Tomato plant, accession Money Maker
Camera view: bottom (45 deg); turntable rotation: 240 degrees
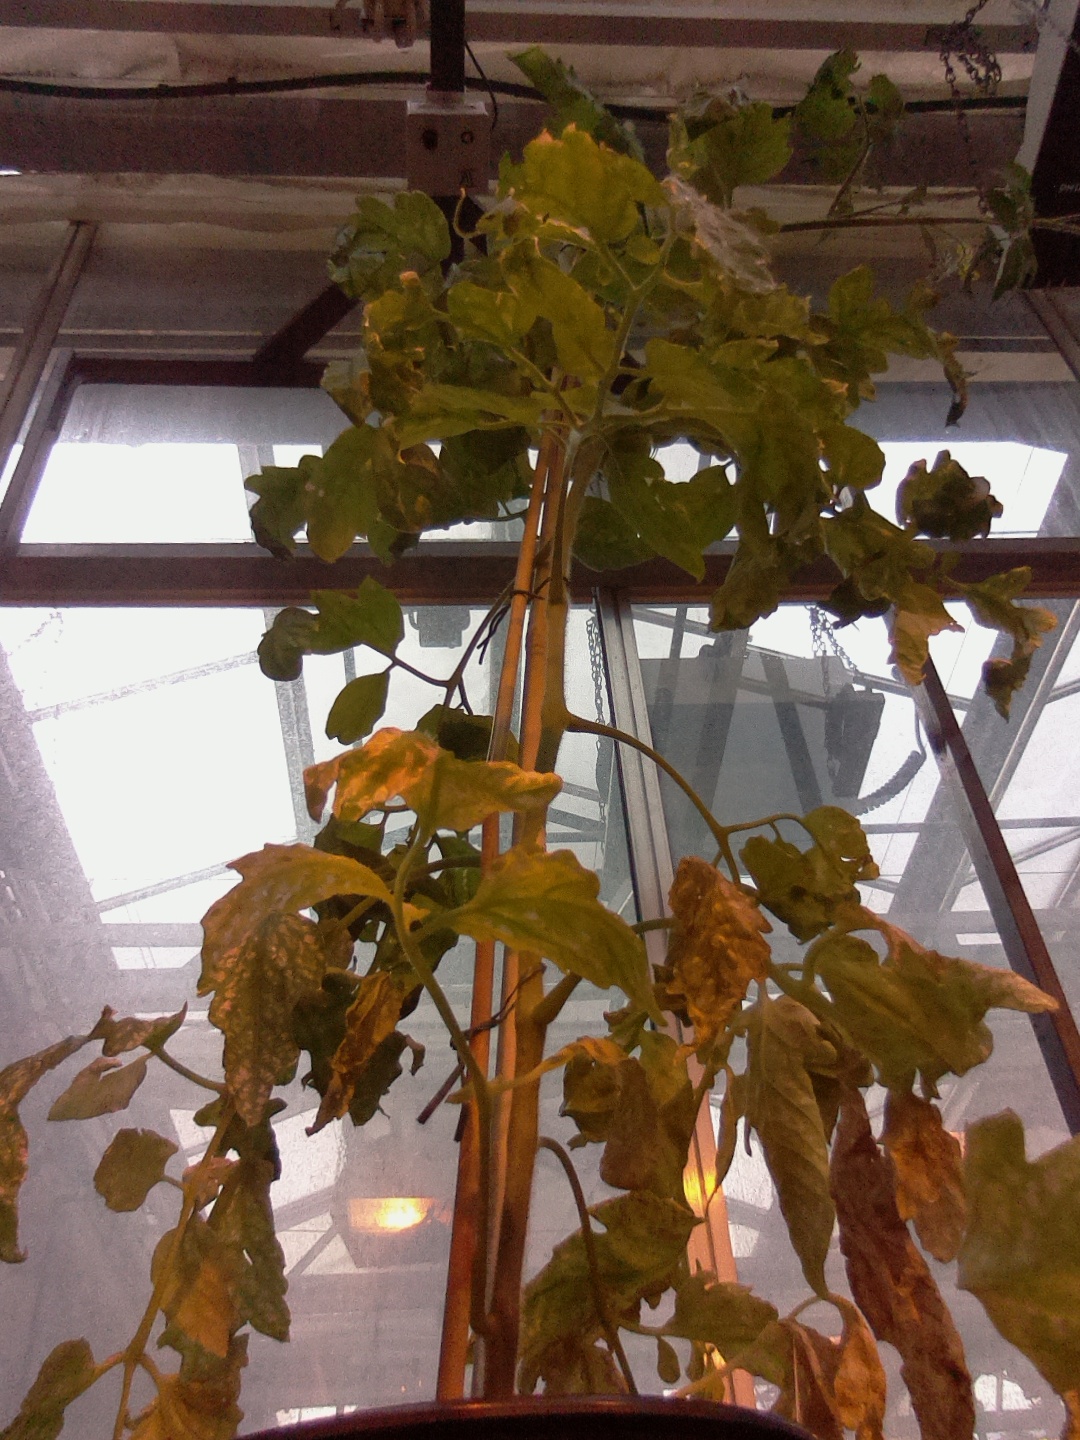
BBCH growth stage 76: 60%-70% of final fruit size